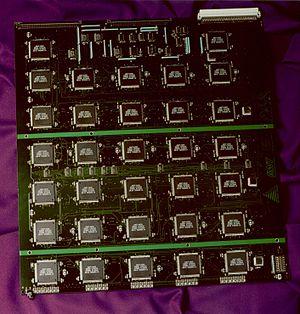
Un cryptoprocesseur sécurisé est un processeur optimisé pour les tâches de cryptographie incorporé avec de multiples mesures de sécurité physique, ce qui lui confère une certaine résistance à l'effraction. Contrairement aux processeurs cryptographiques qui émettent des données décryptées sur un bus dans un environnement sécurisé, un cryptoprocesseur sécurisé ne produit pas de données décryptées ou d'instructions de programme décryptées dans un environnement où la sécurité ne peut pas toujours être maintenue.
L'attaque par force brute est une méthode utilisée en cryptanalyse pour trouver un mot de passe ou une clé. Il s'agit de tester, une à une, toutes les combinaisons possibles.
En cryptographie, l'EFF DES cracker est une machine spécialisée dans l'attaque du DES, construite en 1998 par l'EFF. Le but était de prouver que la clé du DES n'était plus assez longue pour résister à une attaque par force brute.